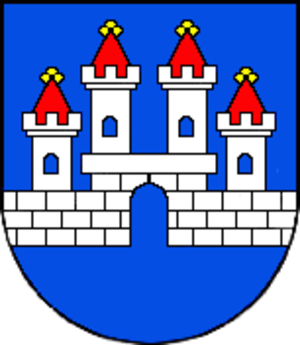
Ilava est une ville de région de Trenčín en nord-ouest de Slovaquie. Sa population s'élevait à 5 483 habitants en 2013.